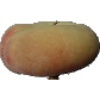
Label: peach_flat